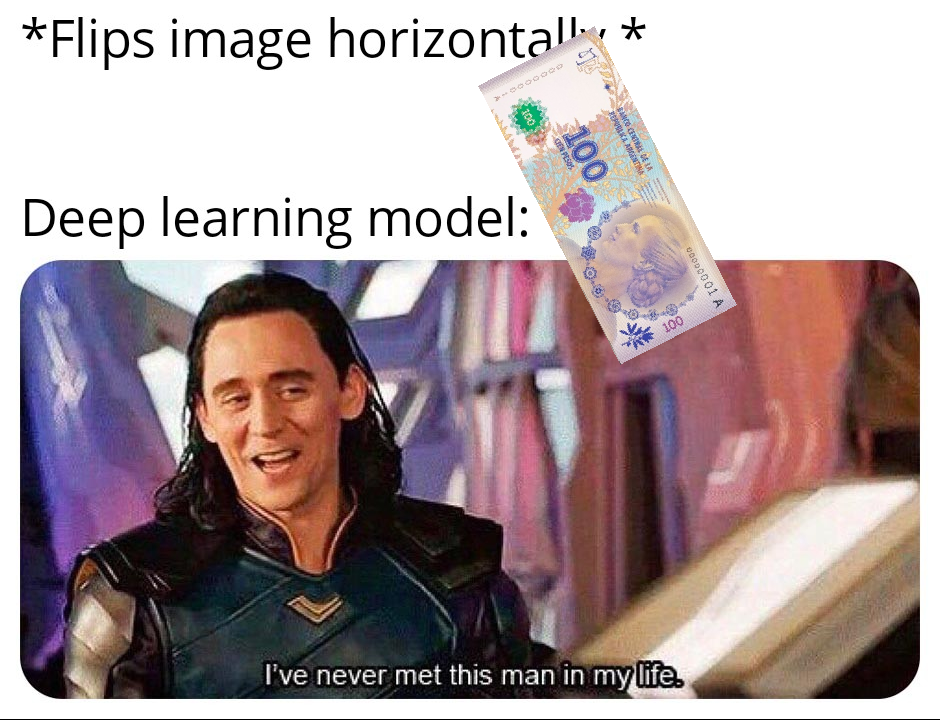
Denominación: 100